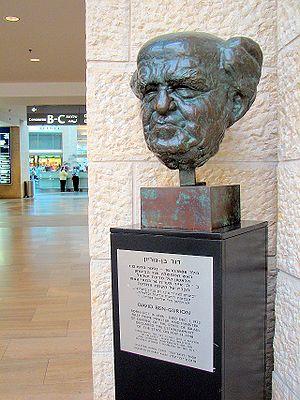
Les batailles de Latroun sont cinq batailles qui ont opposé Israéliens et Transjordaniens sur les contreforts de Latroun entre les 25 mai et 18 juillet 1948 pendant la première guerre israélo-arabe.